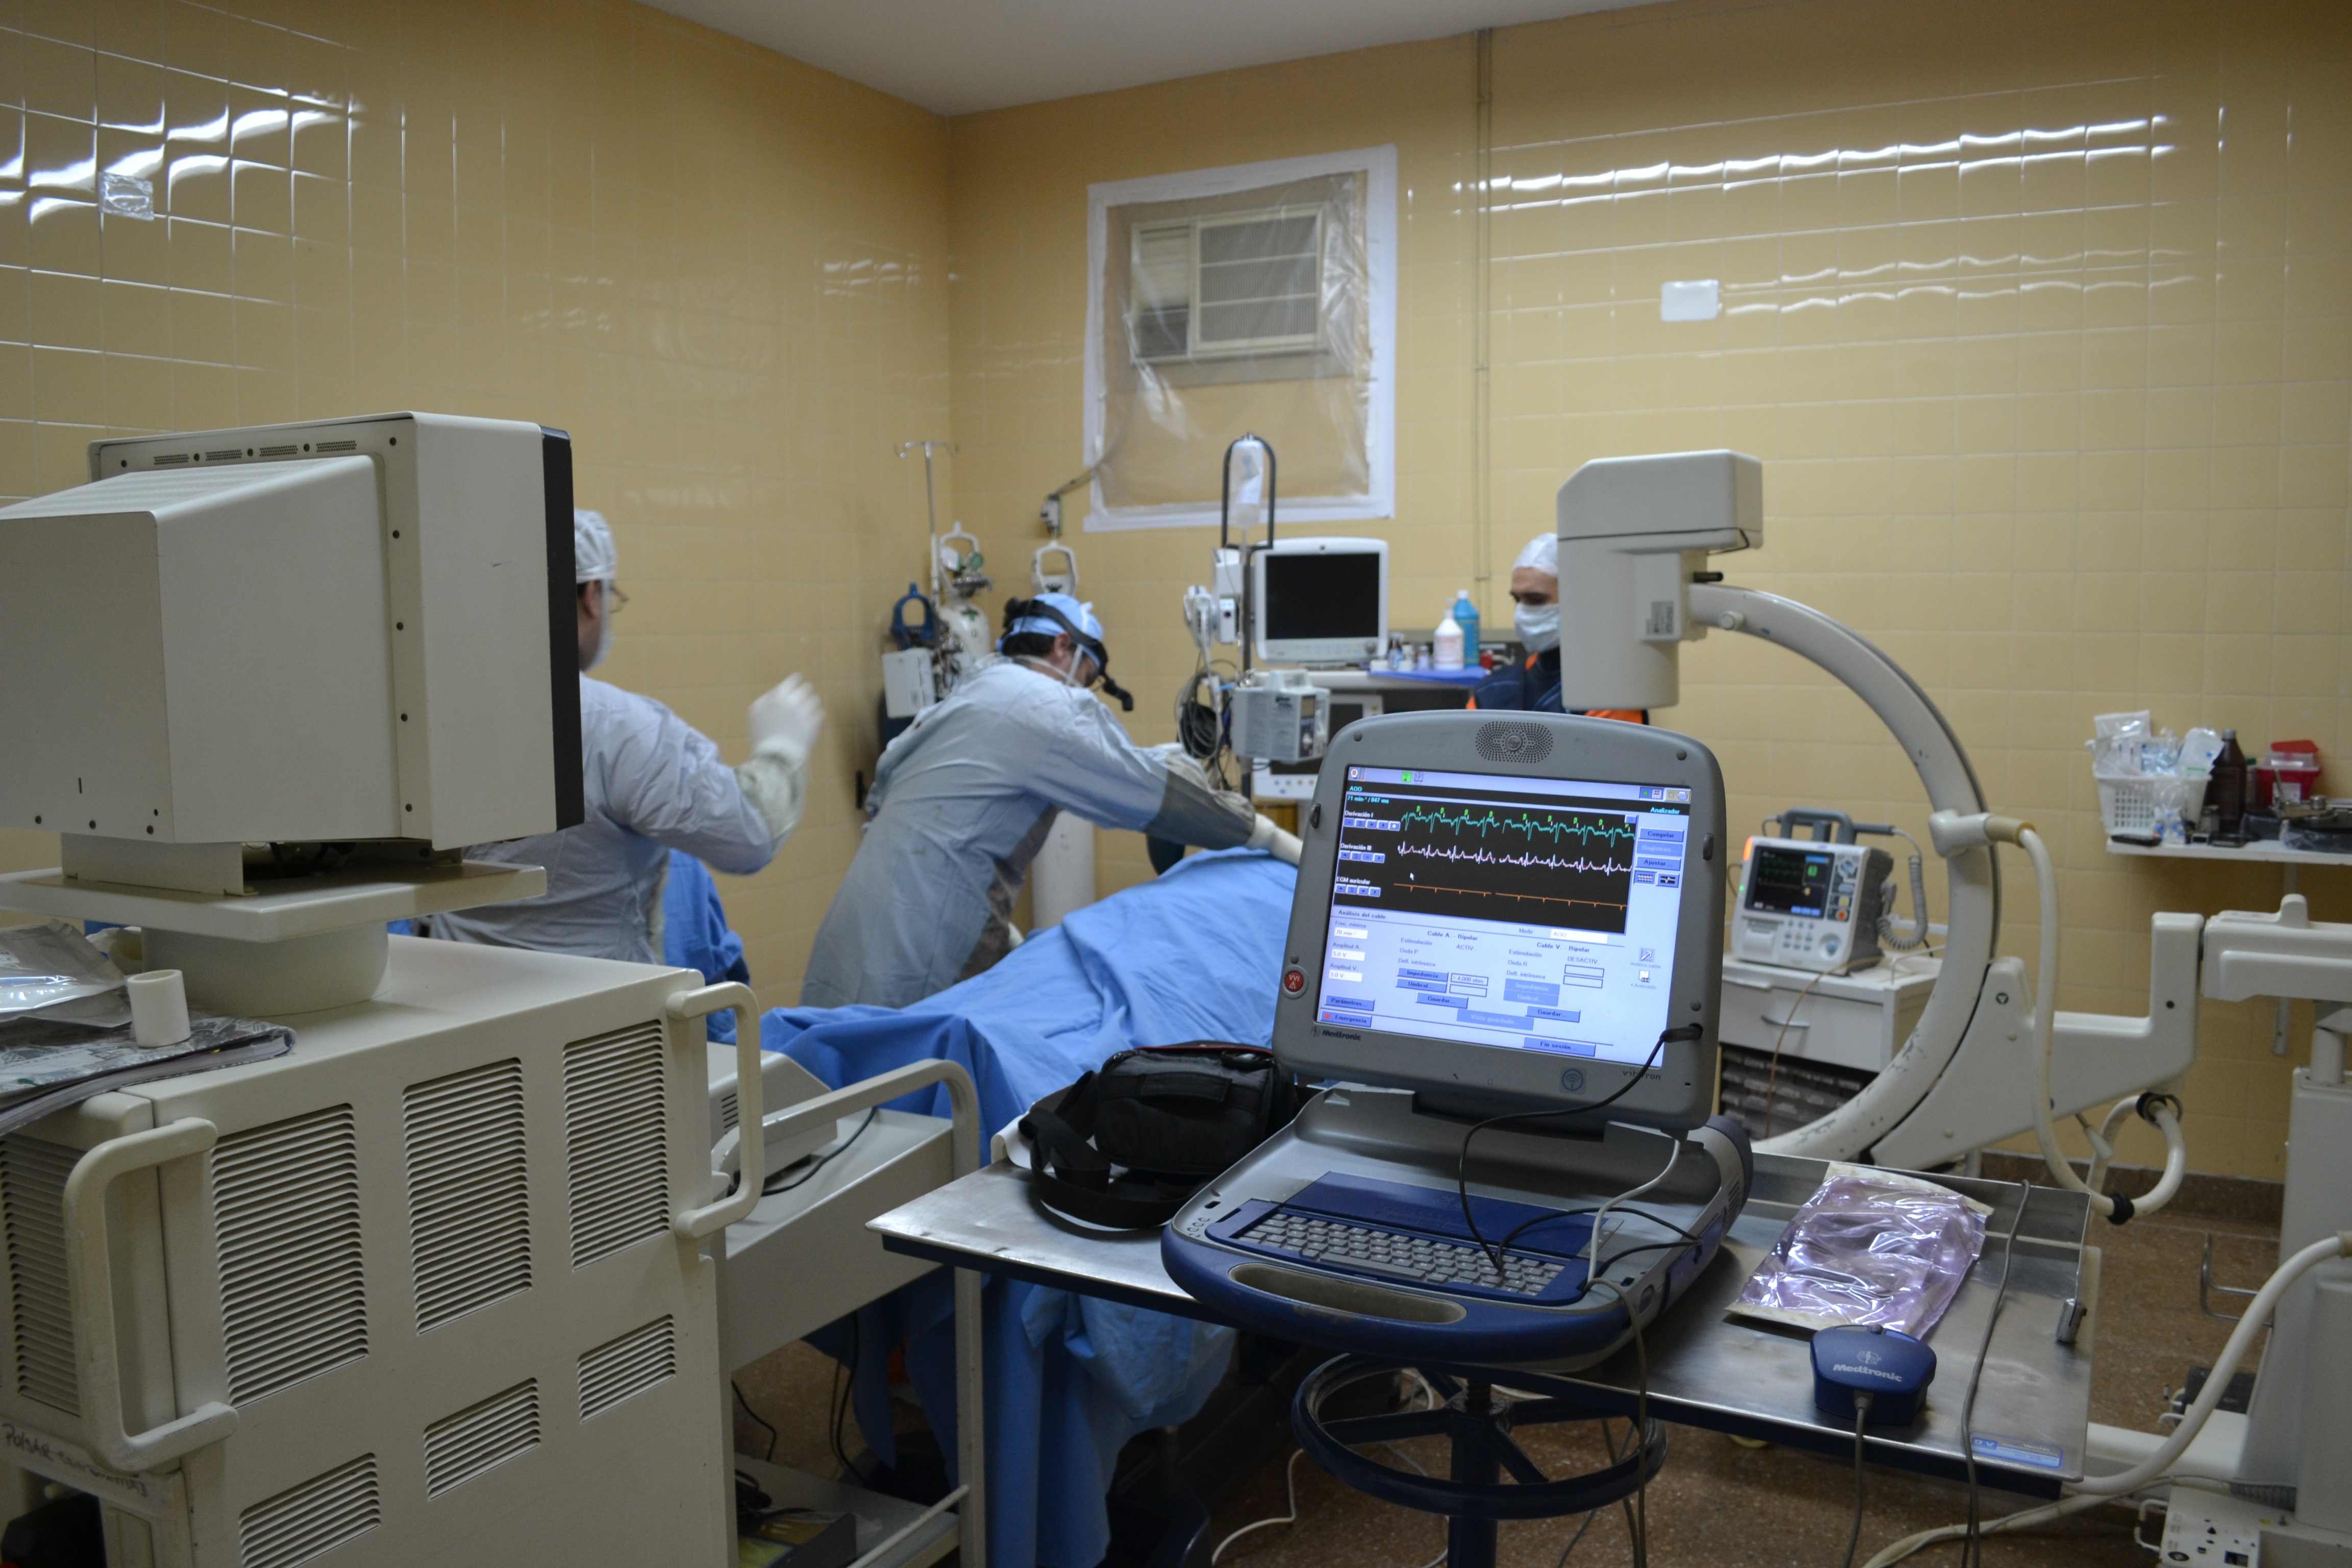
biology, room, medicine, hospital, surgery, pacemaker, operations room, operating theater